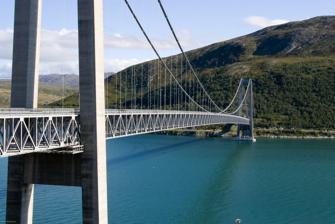
Building: Kvalsund Bridge
Country: Norway
Year built: 1977
Bridge in Hammerfest Municipality, Norway Kvalsund Bridge Kvalsundbrua View of the bridge Coordinates 70°30′48″N 23°57′03″E / 70.5134°N 23.9508°E / 70.5134; 23.9508 Carries Rv94 Crosses Kvalsundet Locale Hammerfest Municipality , Norway Characteristics Design suspension bridge Total length 741 metres (2,431 ft) Longest span 525 metres (1,722 ft) Clearance below 26 metres (85 ft) History Opened 1977 Location The Kvalsund Bridge ( Norwegian : Kvalsundbrua ) is a suspension bridge in Hammerfest Municipality , Finnmark county, Norway . The bridge connects the mainland and the island of Kvaløya across the Kvalsundet strait. The bridge is located just west of the village of Kvalsund on the mainland and about 25 kilometres (16 mi) south of the town of Hammerfest . Opened for traffic in 1977, the 741-metre-long (2,431 ft) bridge has 11 spans, the main span being 525 metres (1,722 ft). The maximum clearance to the sea is 26 metres (85 ft).  The Kvalsund Bridge is the 56th longest suspension bridge in the world, and also the northernmost suspension bridge in the world. Media gallery Kvalsund Bridge  from below Kvalsund Bridge near Hammerfest Kvalsund Bridge  in winter References